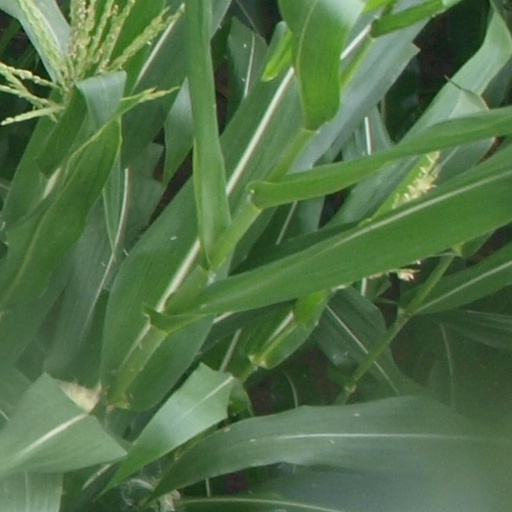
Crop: maize; corn